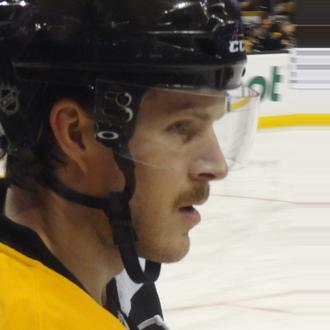
Age: 25